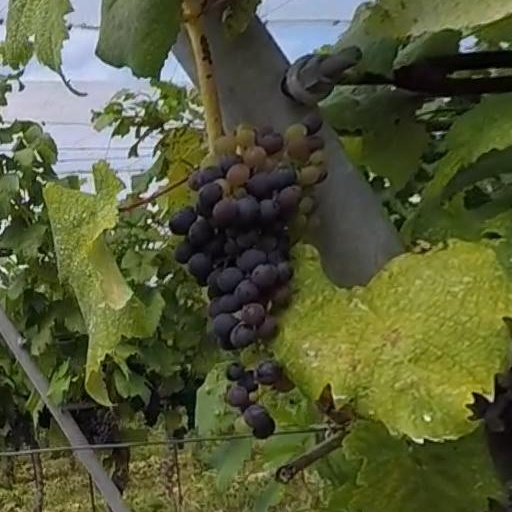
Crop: grape